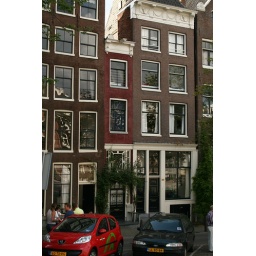
The smallest house in Amsterdam is one window wide!